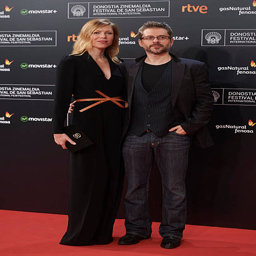
actor attends premiere during festival .